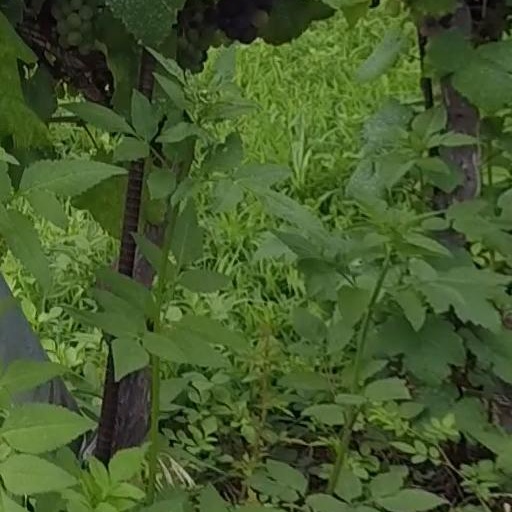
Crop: grape